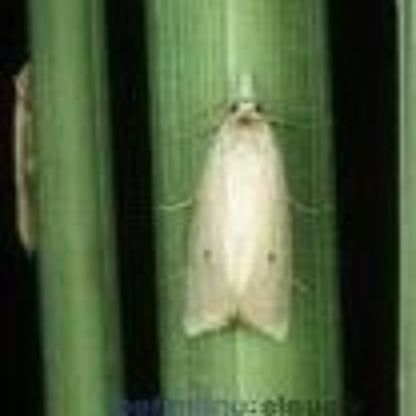
Nhãn: Sâu đục thân (Rice yellow stem borer)